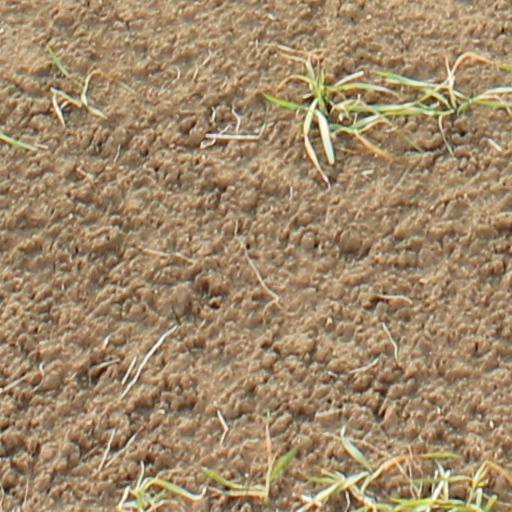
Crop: wheat